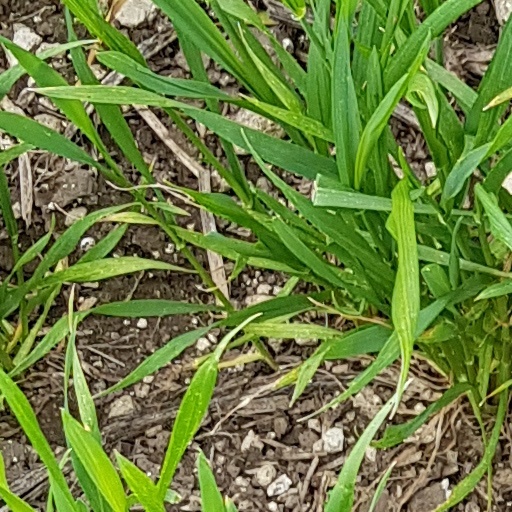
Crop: wheat